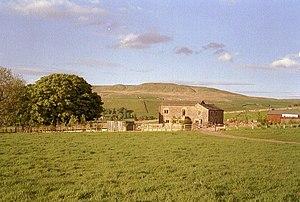
Stainmore est un civil parish de Cumbria, en Angleterre, qui regroupe les villages de North Stainmore et South Stainmore. Elle comptait 253 habitants au moment du recensement de 2001.